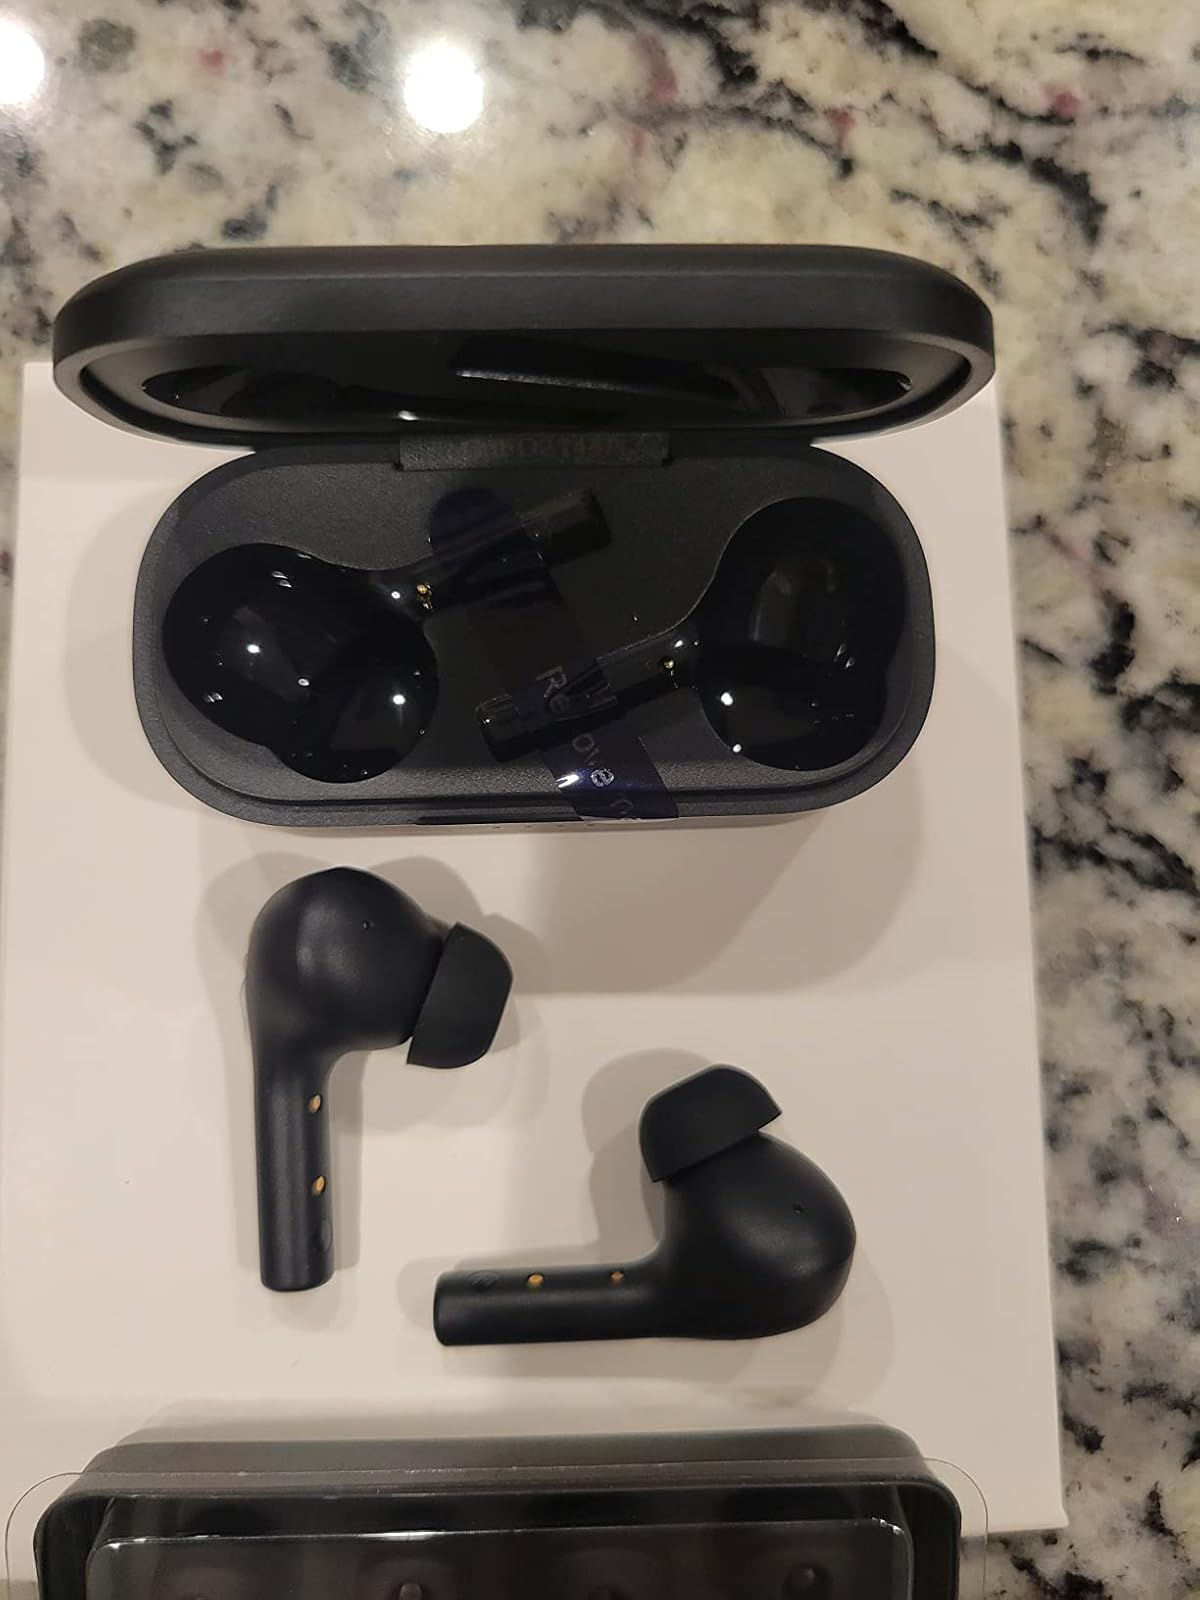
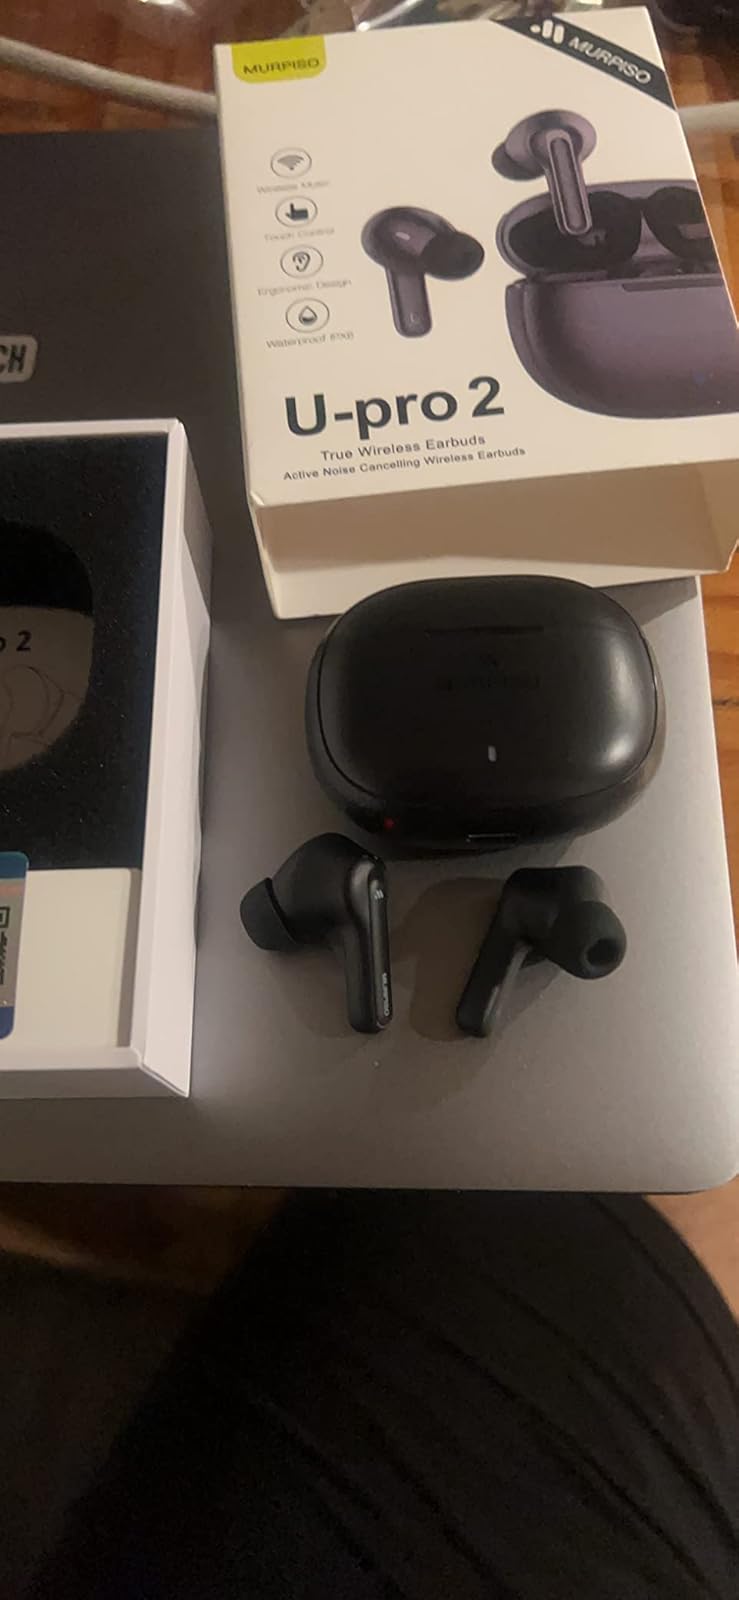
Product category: earbuds
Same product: no